Health in Finland

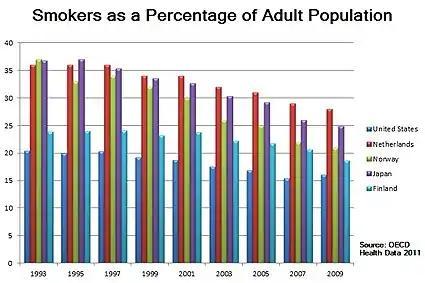
The percentage of Finnish adults who smoked in 2011

Smoking among adults has shown a marked decline over the past thirty years in most OECD countries. Much of this decline can be attributed to policies aimed at reducing tobacco consumption through public awareness campaigns, advertising bans and increased taxation. Smoking in Finland has reduced, and now the smoking rates among adults in Finland in 2009 stood at 18.6%, lower than the OECD average of 22.3%.